Lauttasaari water tower

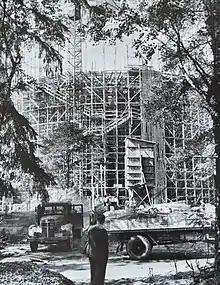
Construction of the Lauttasaari water tower in 1958.

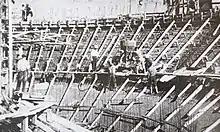
The water container under construction.

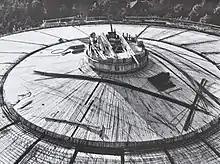
The roof of the tower under construction.

The City Council of Helsinki approved the main design drawings for the Lauttasaari water tower in March 1958. A so-called partial work grant was reserved in the city budget for the construction of the water tower, the water pipe and the undersea pipe. The bidding contest for the construction of the water tower was originally won by Oy Concrete Ab with a price of 59.65 million markka and the contest for tensing the water container by A-Betoni Oy with 6.93 million markka. Concrete had to increase their offer later on. The board did not accept their requirement for the increased cost of the construction and rejected the offer. Construction of the water tower was given to YIT for a price of 64 million markka. The water technics connected to the water tower was implemented by the Helsinki waterworks, which also acted as construction supervisor.